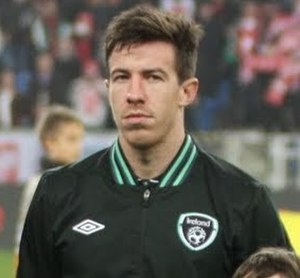
Sean St Ledger
Sean St Ledger for the Republic of Ireland, 2013.
Sean Patrick St Ledger-Hall er en engelsk-født professionel fodboldspiller fra Irland, der spiller som forsvarspiller for Guiseley.